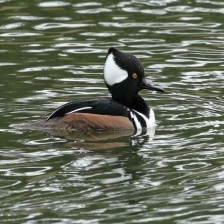
Species: HOODED MERGANSER
Scientific name: LOPHODYTES CUCULLATUS